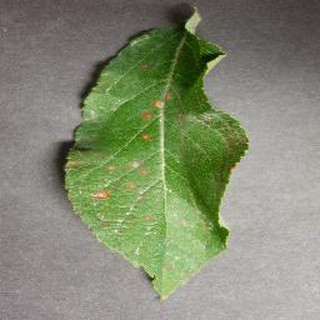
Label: apple_cedar_apple_rust